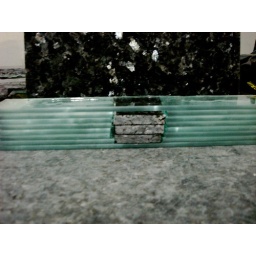
Maquette. I'm looking at embedding marble inside glass. My other maquette was embedding glass within stone slats.